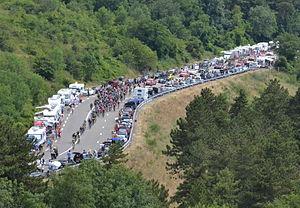
Passage du peloton dans le col de l'Escrinet.